Bad Blood (2004 film)

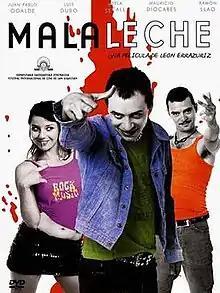
Film poster

Bad Blood (Spanish: Mala leche) is a 2004 Chilean crime drama action film directed by León Errázuriz. It won the Horizons Award at 52nd San Sebastián International Film Festival.